Koh Tang

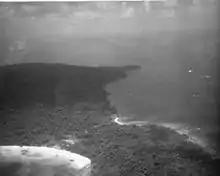
Aerial view of Koh Tang in May 1975

Koh Tang, also known as Tang Island, is the biggest of a group of Cambodian islands off the coast of Sihanoukville Province in the Gulf of Thailand. The island is situated approximately off the southwest coast of Cambodia. There are no permanent civilian inhabitants living on the island. The Cambodian military maintain a base with a sizable number of personnel.